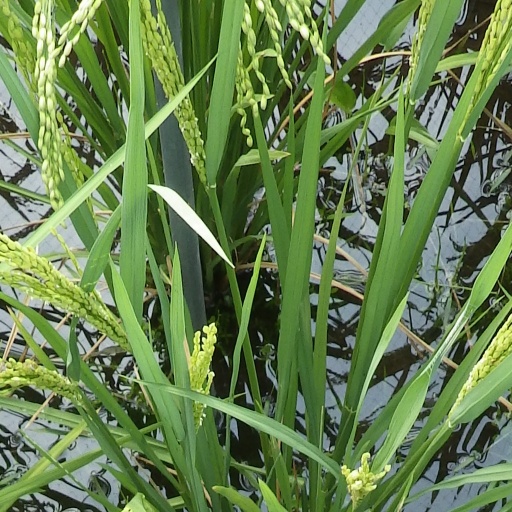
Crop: rice